2015 Yuen Long protest

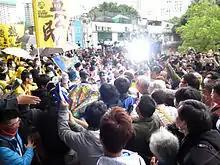
Clashes outside Long Ping station, Yuen Long

The 2015 Yuen Long protest, also known as Liberate Yuen Long or Recover Yuen Long by the protesters, was part of a series of anti-parallel trading protests in the Northern Districts of Hong Kong that took place on 1 March 2015 in Yuen Long. It was mainly organised by political parties Civic Passion, Hong Kong Indigenous and other grassroots groups. The protesters rallied against the practice of parallel trading; the act of buying goods at cheaper prices in Hong Kong, especially in Yuen Long, and selling them in mainland China for profit.